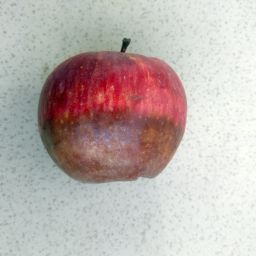
Fruit: Apple
Quality: Bad